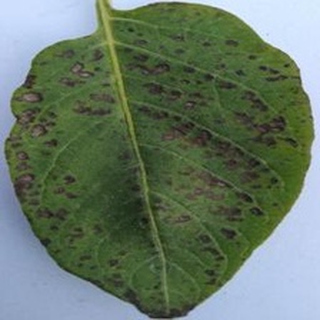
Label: potato_early_blight